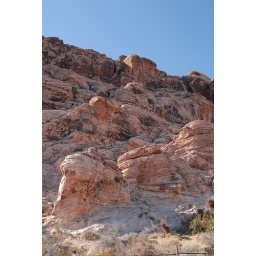
A view of the canyon wall at the Red Springs area in Red Rock Canyon, Nevada, on Jan 18, '07.